Elisa Siragusa

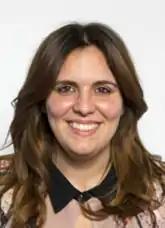
Elisa Siragusa in 2018.

Elisa Siragusa (born 17 July 1986) is an Italian politician. She was elected as a member of the Five Star Movement and has sat in the Chamber of Deputies since 2018.